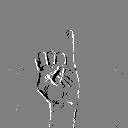
ASL letter: i